Courage California

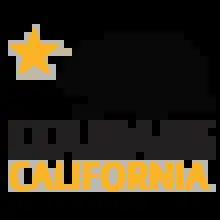

Courage California (formerly Courage Campaign) is a California-based 501(c)(4) progressive grassroots advocacy organization founded in 2005. The organization claims an online grassroots activism network of over 1 million members. The group works on a variety of progressive causes including LGBT equality, gun control and healthcare reform, including support of single-payer health care. The group has taken a role in various California statewide ballot measures, including supporting Proposition 30 and opposing Proposition 32 in 2012.